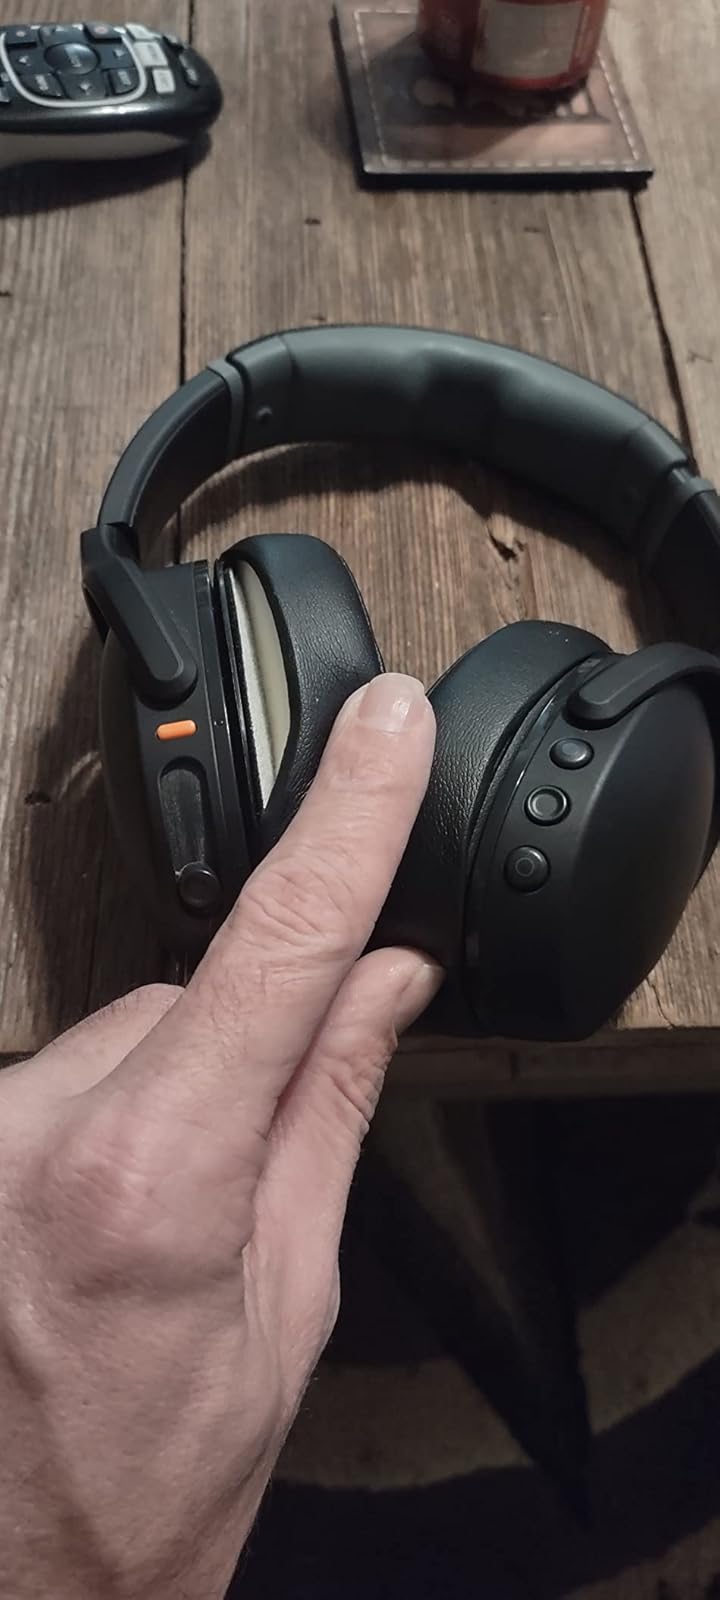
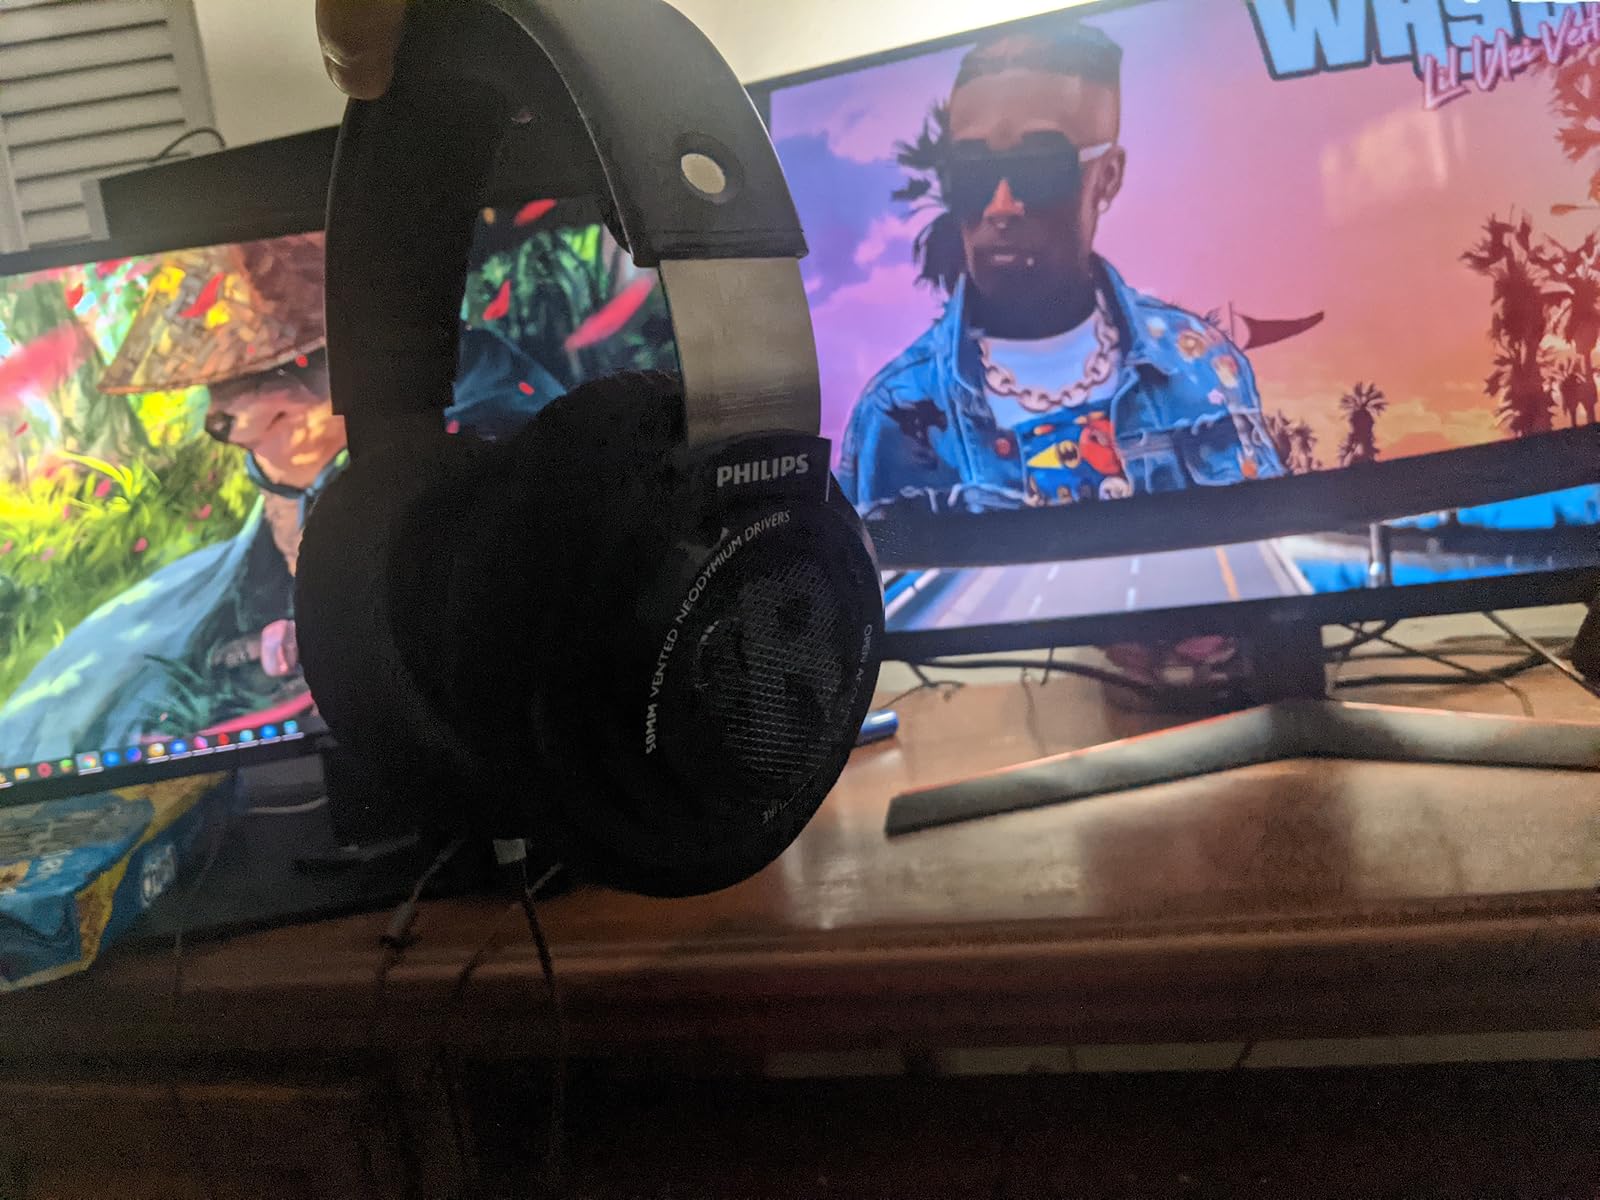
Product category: headphones
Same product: no